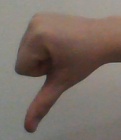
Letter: waw